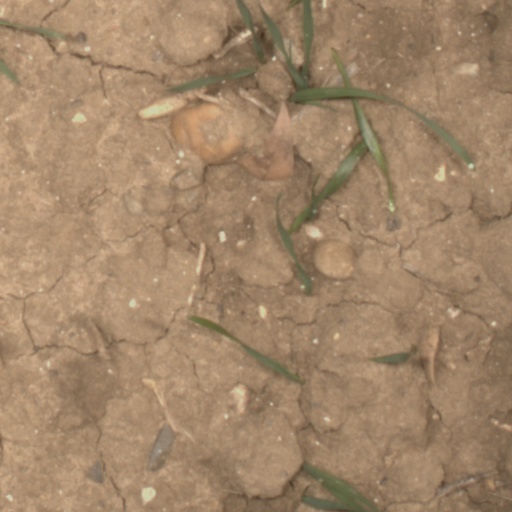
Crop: wheat